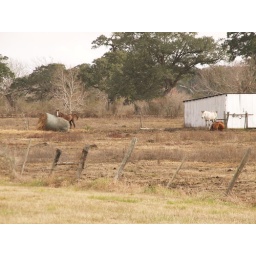
Sargent Texas Old small town Horses in grass field 2010 Buildings Roads Signs